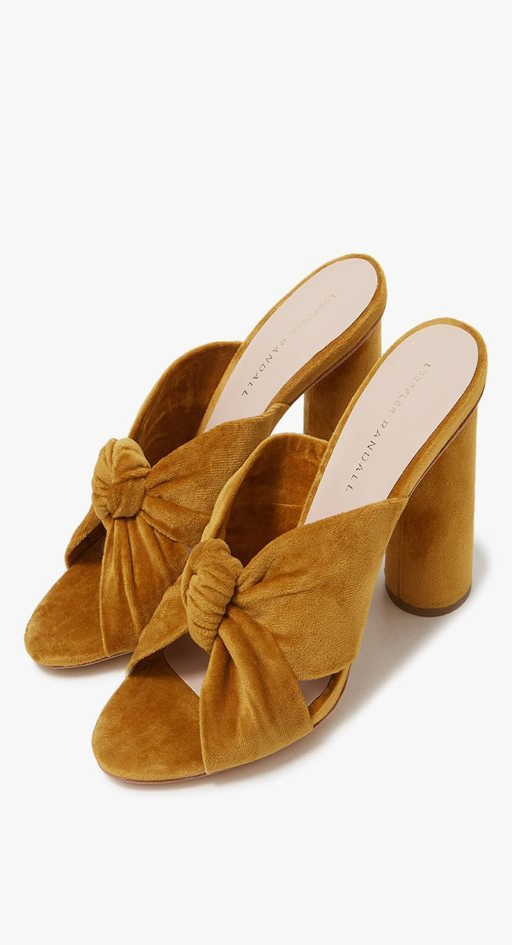
i love everything about garment .